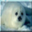
Label: seal